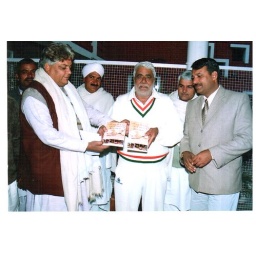
Naresh Kadyan book on animal laws released by Speaker Dr. R.S. Kadian